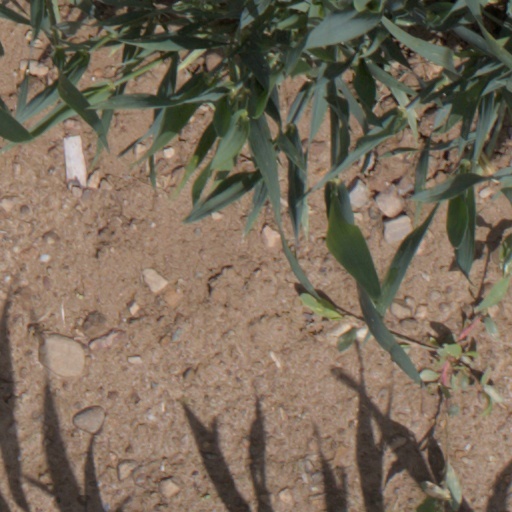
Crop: wheat